Villa di Pratolino

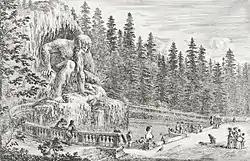
The "Apennine Colossus" in its niche

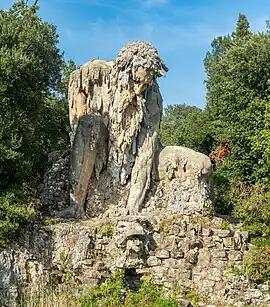
The "Apennine Colossus" by Giambologna

Michel de Montaigne, one of the earliest visitors to leave a description of Pratolino, saw it in 1581, and considered it to have been built, he thought when visiting Villa d'Este, "precisely in rivalry with this place". A long description was published by a Florentine, Francesco de' Vieri, in 1586. Giusto Utens included a view of the southern half of the villa and its gardens among his series of lunettes containing bird's-eye views of the Medicean villas painted in 1599. Stefano Della Bella made six etchings of the Pratolino's gardens in the mid-17th century, the picture is rounded out by further 18th century descriptions. Nevertheless, Pratolino has not survived, as other Medici villas have.